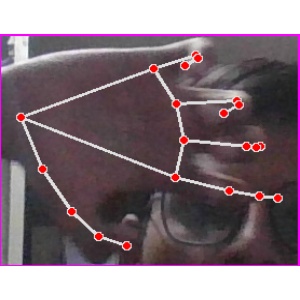
अक्षर: त